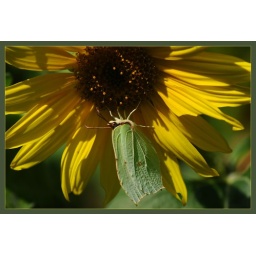
butterfly in sunflower field